Nannette Johnston

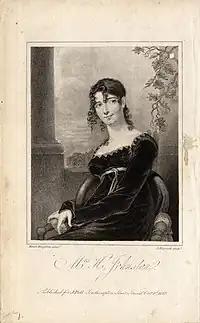
Johnston in 1812.

Nannette Johnston (born 1782) was a British stage actress and dancer active during the Regency era. She was born in London as the daughter the actor William Parker, but educated in Edinburgh where her father was working and began her career as a dancer. In 1796 she married the actor Henry Erskine Johnston, with whom she had six children, and the then went to Dublin for a season before heading to London where she acted at Covent Garden and the Haymarket. They both moved to Drury Lane for two seasons, before returning to Covent Garden.